3rd Cavalry Regiment (United States)

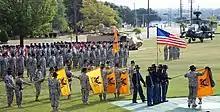
Colors casing ceremony Aug 2010 before deploying to Iraq

Additionally, an Iraqi police brigade and Mosul Police units moved in to provide perimeter security. Operation Restoring Rights began in late August 2005 as 1st Squadron and its Iraqi Army Brigade moved into Tal Afar and began conducting focused raids on the Western part of Tall Afar, while 2nd Squadron and its Iraqi Army Brigade moved to isolate the enemy strongpoint in the Sarai District. Meanwhile, as the regiment moved to isolate the eastern portion of the city, the enemy put up an intense fight against 1st Squadron as they pursued them relentlessly through the western part of the city. Apaches attack and Kiowa scout helicopters from 4th Squadron tracked the enemy while ground forces pursued them into their safe haven, destroying them with direct fire from ground platforms and hellfire missiles from the air. Air Force munitions were used against especially hardened defensive positions.